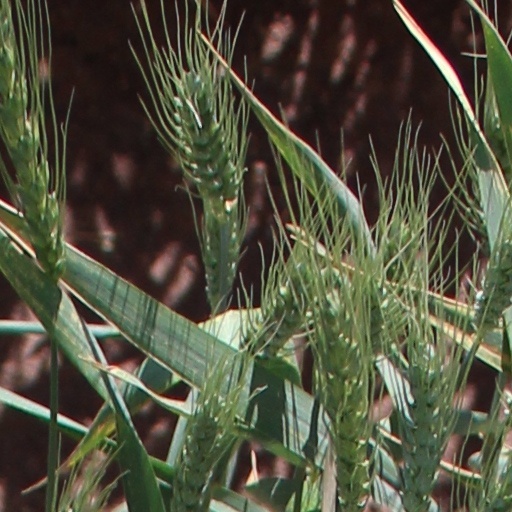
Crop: wheat